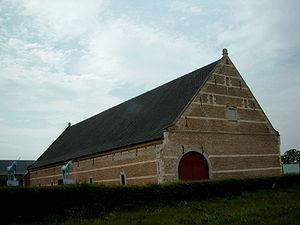
Cette page regroupe l’ensemble du patrimoine immobilier de la ville belge de Hasselt.
L'abbaye de Herkenrode était un monastère de religieuses cisterciennes situé à Kuringen, au cœur de l'actuelle province de Limbourg, en Belgique.